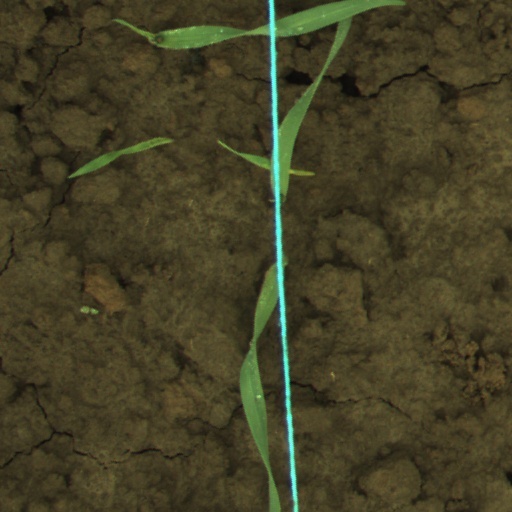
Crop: wheat